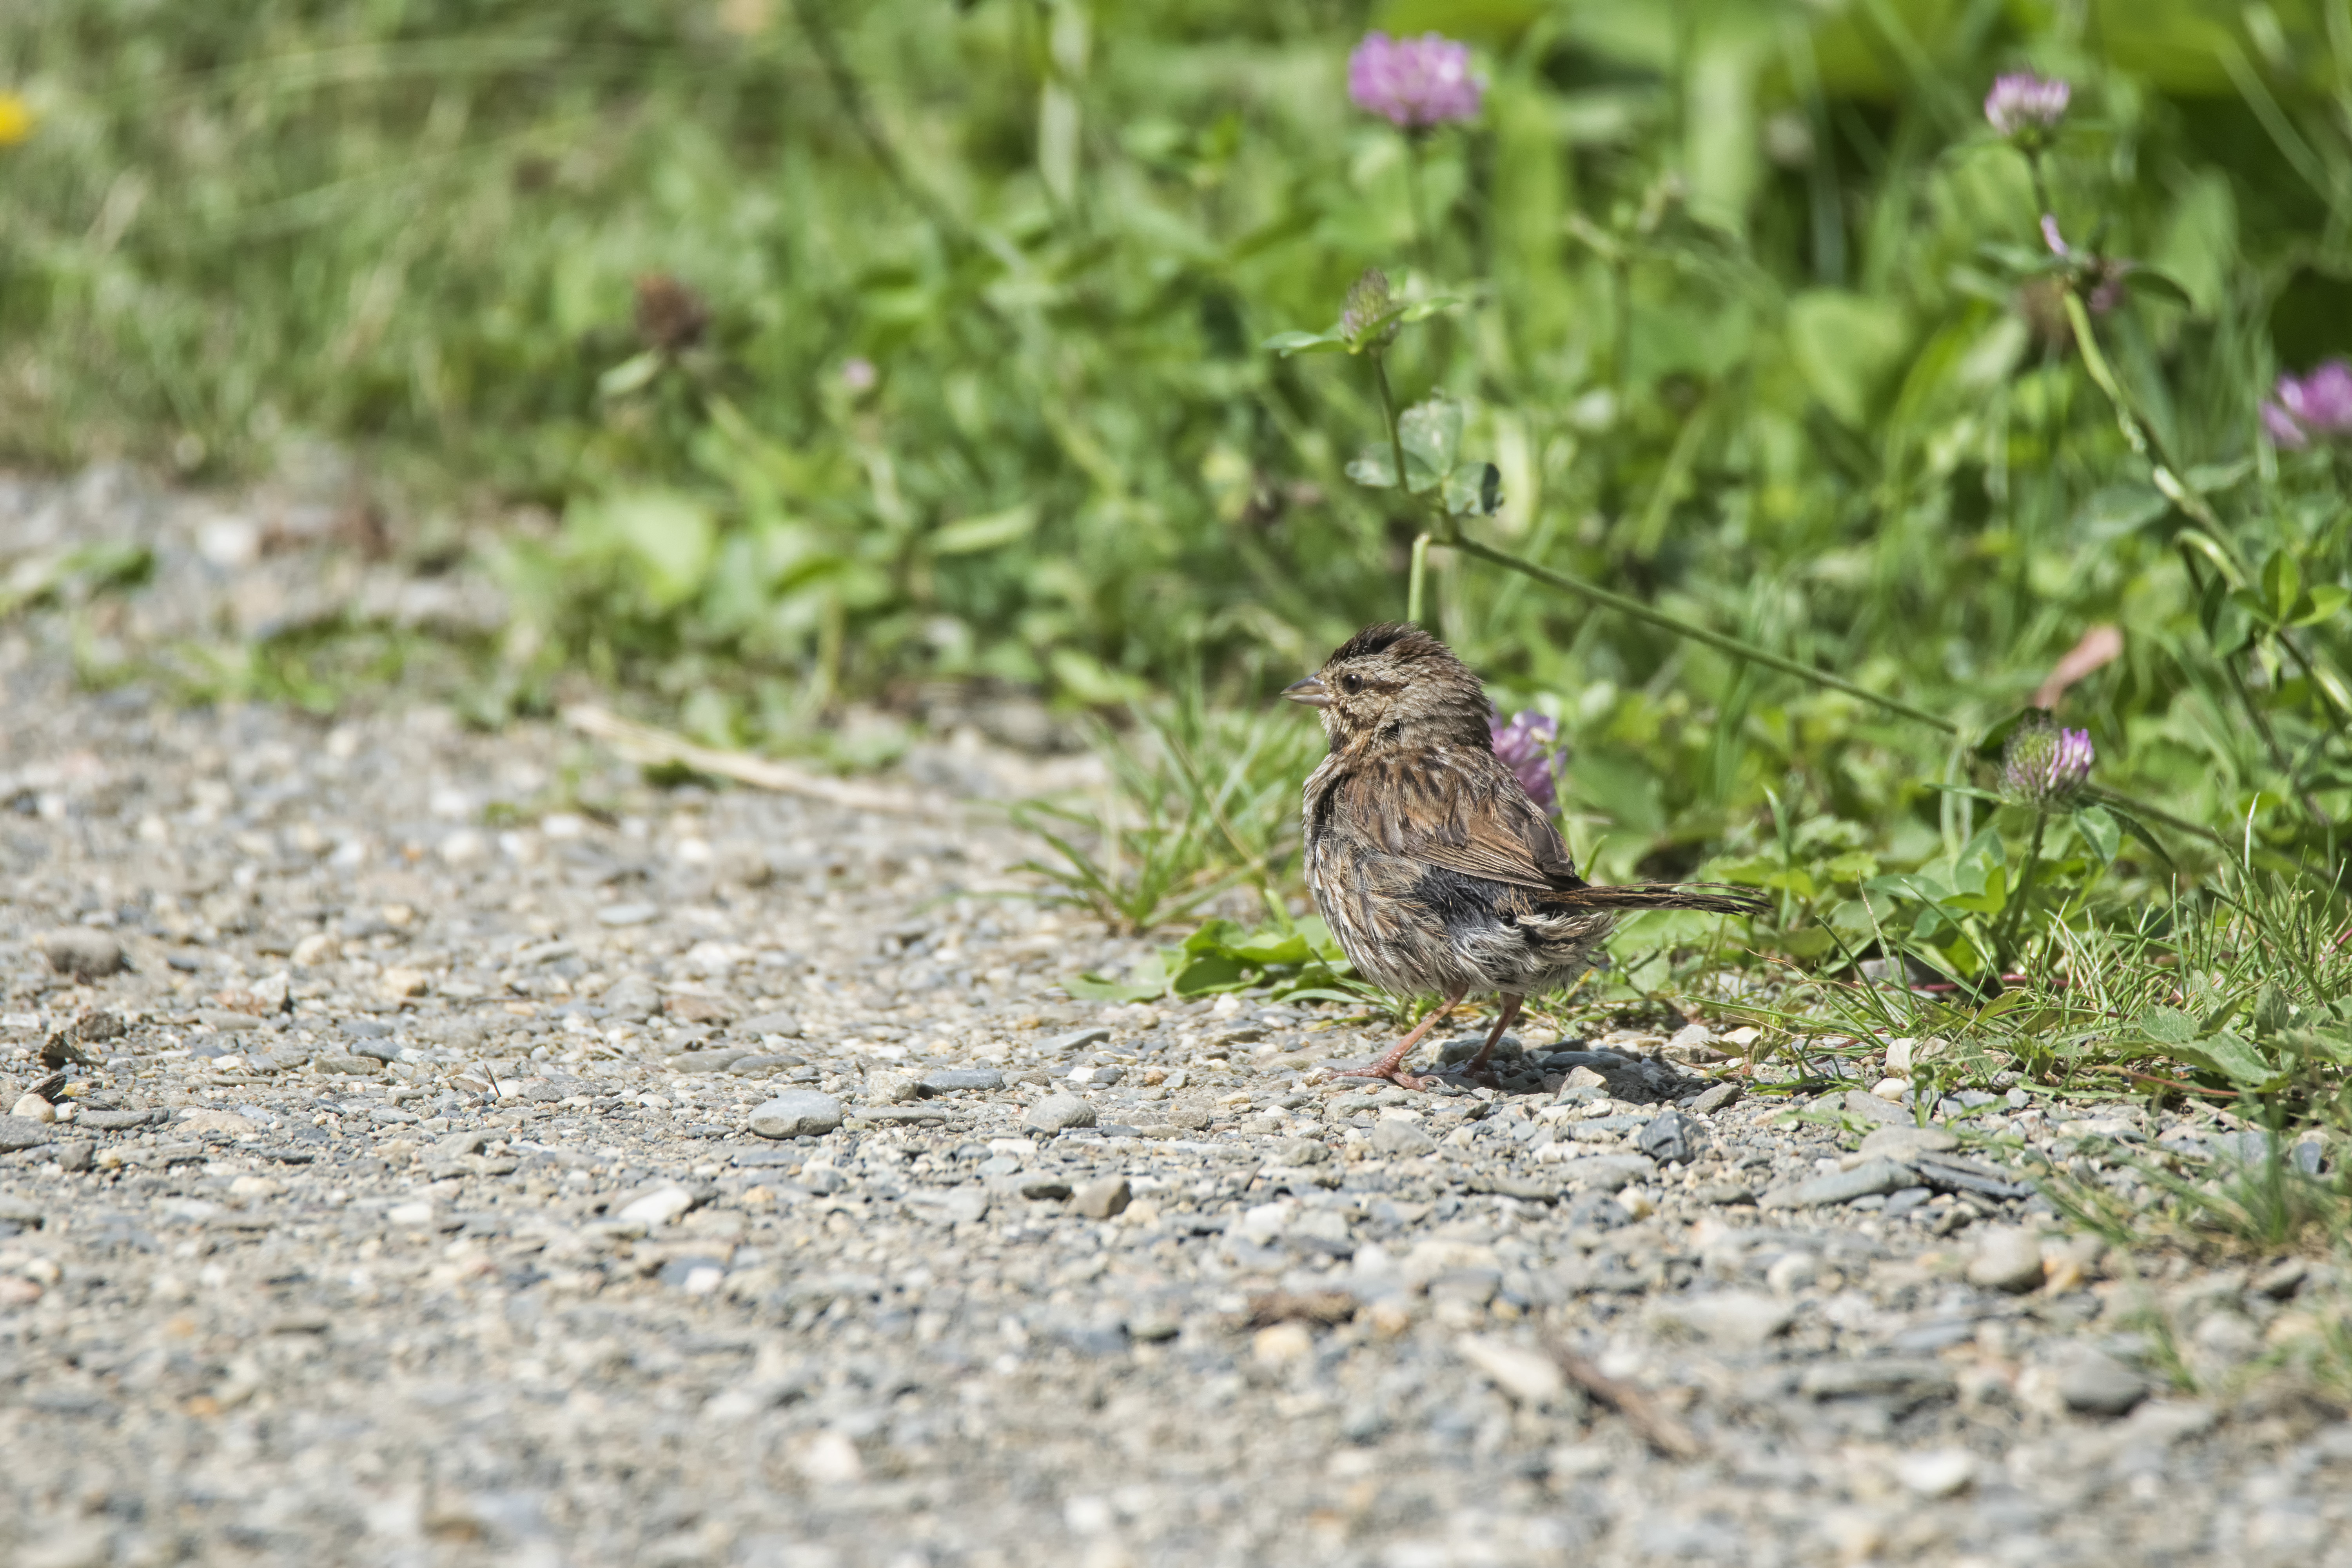
nature, bird, wildlife, fauna, canada, vertebrate, sparrow, quebec, song, sherbrooke, oiseau, bruant, chanteur, old world flycatcher, perching bird